Amidine

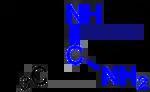
The skeletal formula of acetamidine (acetimidamide).

Amidines are organic compounds with the functional group RC(NR)NR, where the R groups can be the same or different. They are the imine derivatives of amides (RC(O)NR). The simplest amidine is formamidine, HC(=NH)NH.